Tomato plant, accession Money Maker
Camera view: bottom (45 deg); turntable rotation: 270 degrees
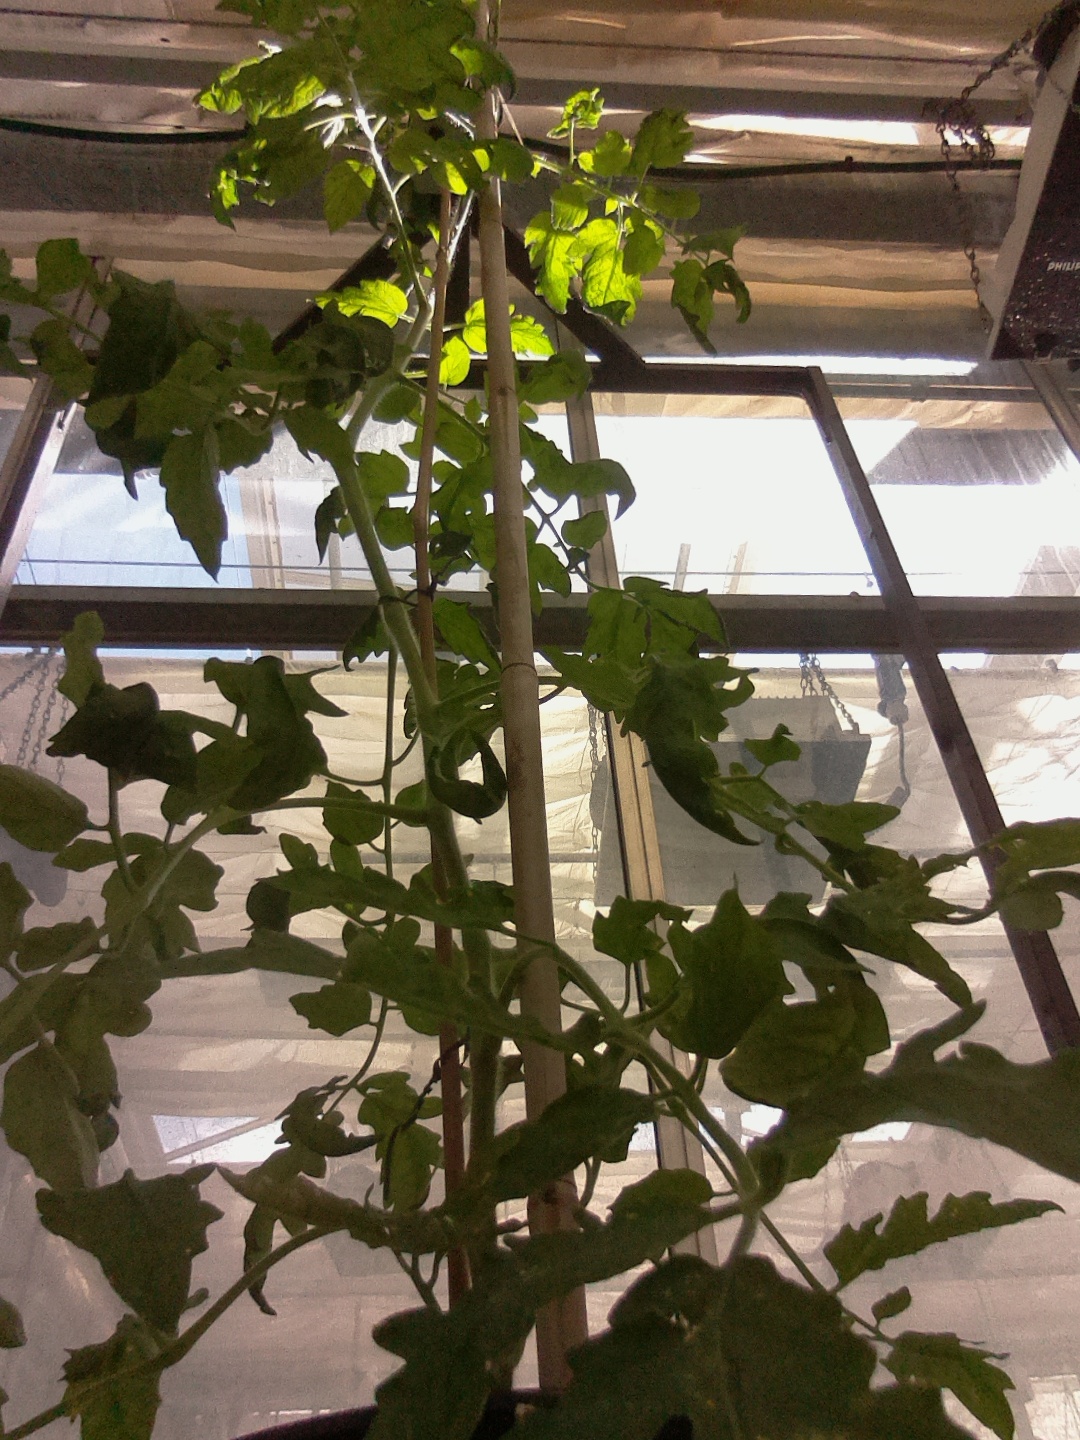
BBCH growth stage 70: Fruits at the main stem or branches visibles